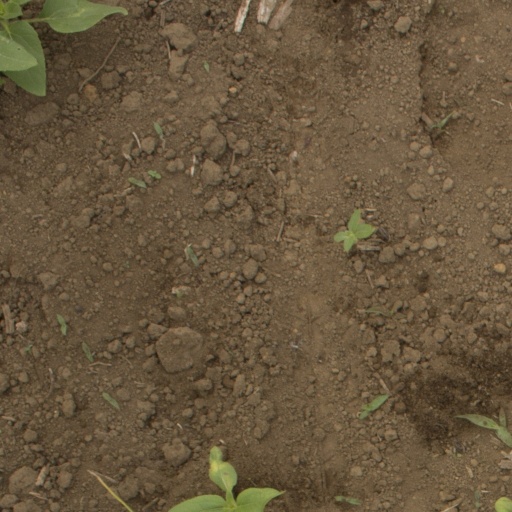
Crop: Jerusalem artichoke